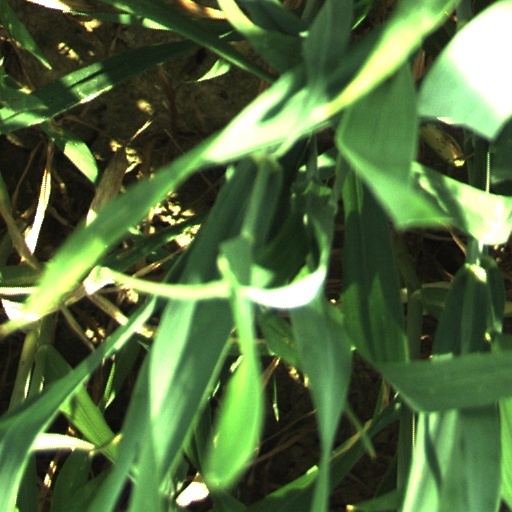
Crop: wheat